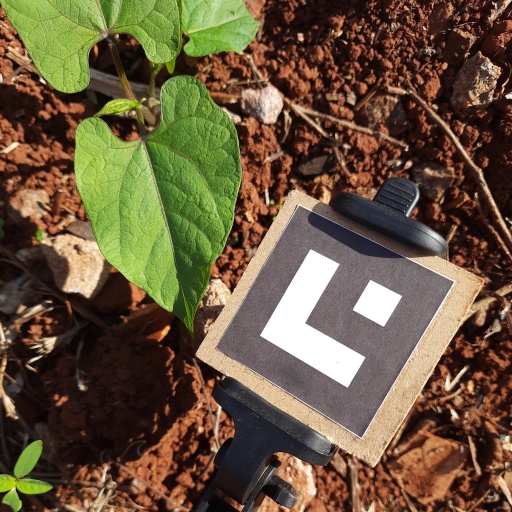
Observations: wavy surface, no eating holes, under sunlight